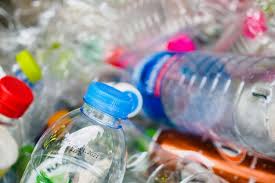
Waste category: plastic